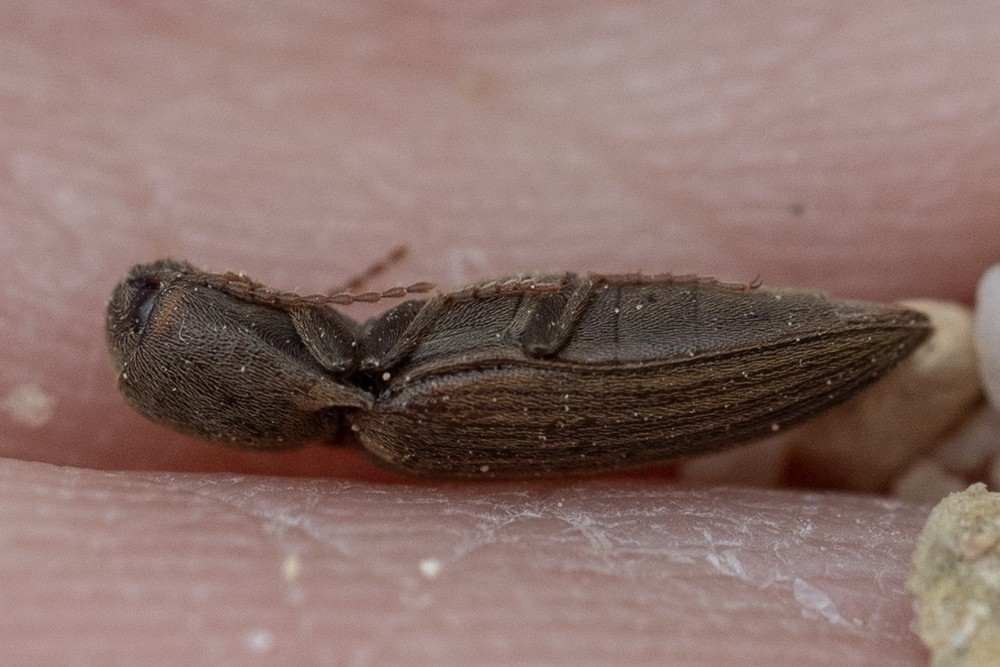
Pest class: clickbeetles_wireworms